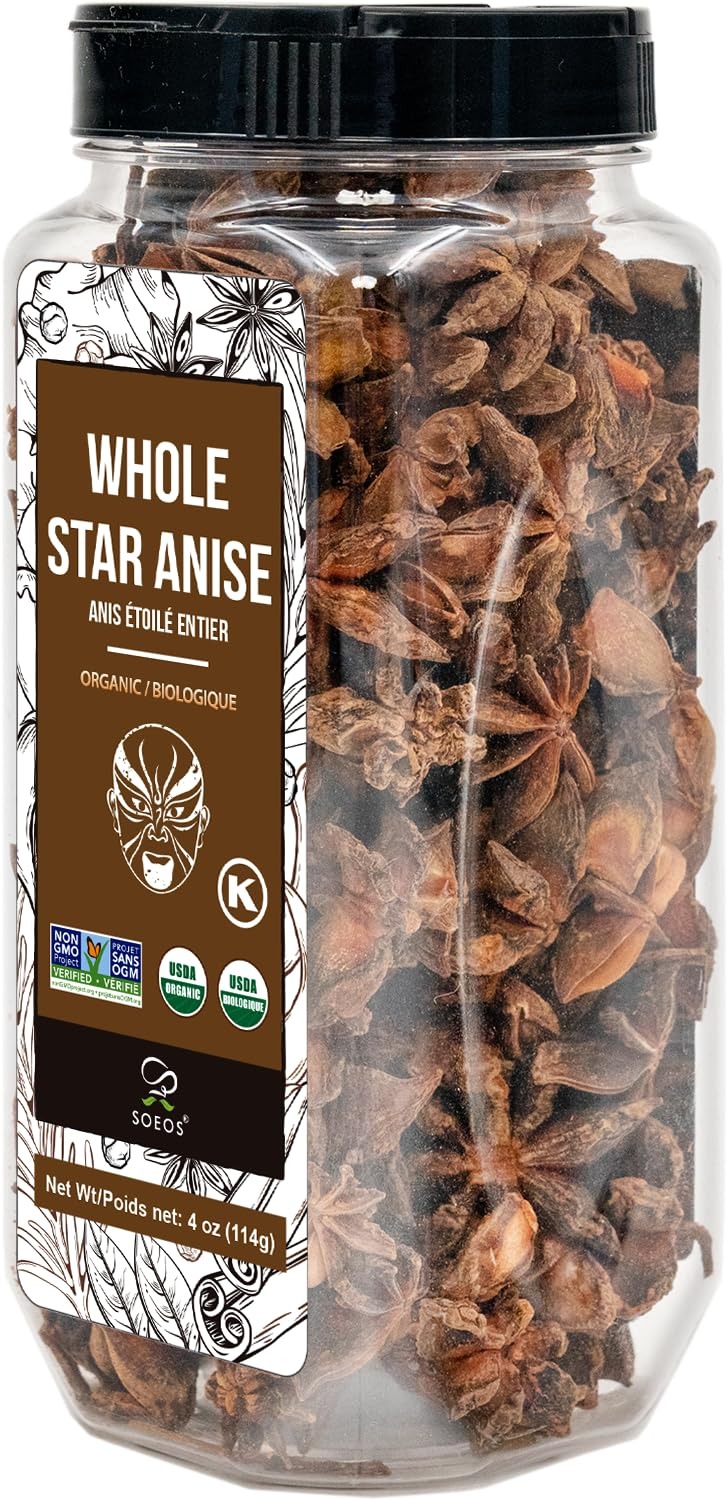
Item Name: Soeos Organic Star Anise, Whole Star Anise 4 oz (114g), Chinese Star Anise Pods, Star Anise Organic Whole, Non-GMO Verified, Dried Star Anise for Beverages, Cooking, Baking
Bullet Point 1: FLAVOR FOR THE WORLD: Soeos' ORGANIC Star anises are naturally grown, free of chemicals & MSGs, then skillfully handpicked, air-dried, and carefully sealed before delivered with maximum freshness in our classic bottle-style package.
Bullet Point 2: ABOUT ORGANIC STAR ANISE: This spice is essential for general cooking. It is commonly used in its whole form to flavor teas, marinades, soups, or broths, and is packed with protective antioxidants which neutralize damaging free radicals in the body.
Bullet Point 3: HOW SPICY IS IT Star anise itself is not spicy at all. Perfect for soups and meats, it adds a wonderful aroma and flavor to your cooking.
Bullet Point 4: WHAT GOES WELL WITH IT Seasonings, herbs, and spices that are true to any cooking style would go well with it. Here at Soeos, we recommend the following authentic Szechuan spices as a starter: Szechuan peppercorn, chili powder, cumin, cinnamon, bean chili paste, and black pepper.
Bullet Point 5: SOEOS' PROMISE TO YOU: From farm to people, vine to table, we deliver the freshes spice on the market. Quality is in everything we do, and we offer money back guarantee to meet your highest satisfaction.
Value: 4.0
Unit: Ounce

Price: 16.375